Apocalypse (video game)

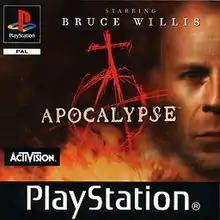
European box art

Apocalypse is a third-person shooter platform video game released for the PlayStation, developed by Neversoft Entertainment and published by Activision in 1998. It features actor Bruce Willis, who provides the likeness and voice for the main character, Trey Kincaid.